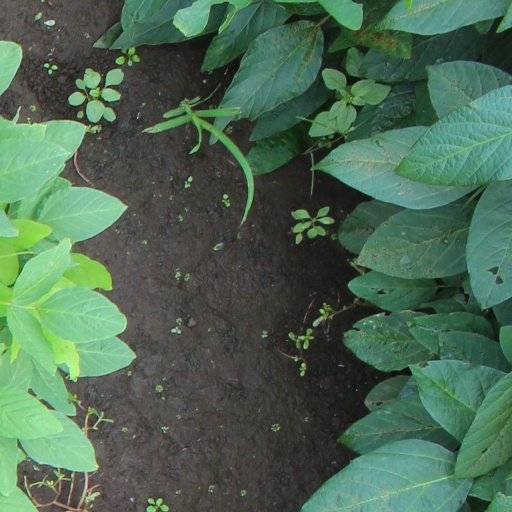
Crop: soybean